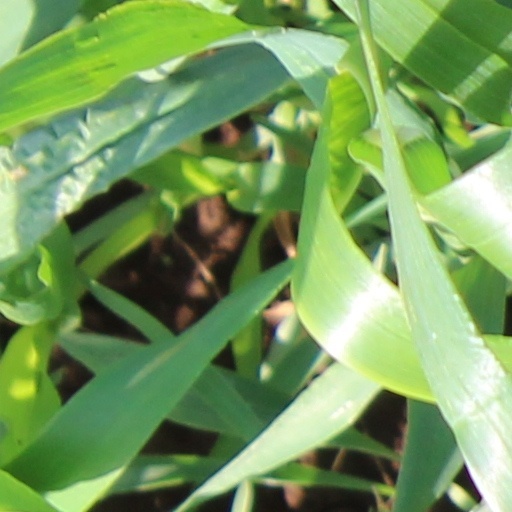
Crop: wheat